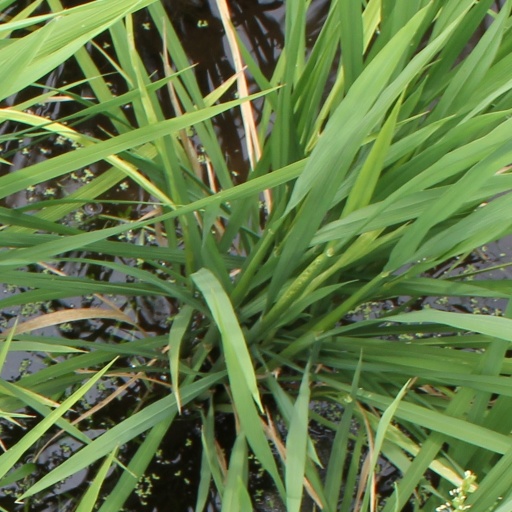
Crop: rice